Balázs Orbán

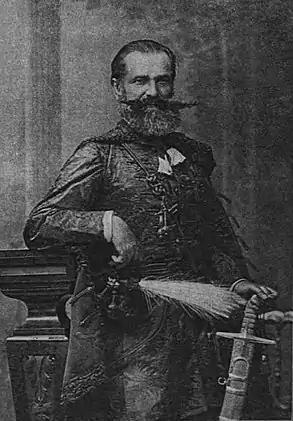
Photo of Baron Balázs Orbán in The Sunday Newspaper, 1890/17th edition

He completed his schooling in Székelyudvarhely, first to a catholic then to a reformed grammar school as he could learn ancient Greek, Math, and History there, but he had left his homeland already in the summer of 1846. He and his family traveled to Constantinople to receive the heritage of his grandmother, Mária Foresti, who was descended from Venice and probably poisoned by Muslims. After long lawsuits he only received a small part of the fabulous fortune, so he learned the craft of watchmaking. Taking the opportunity, he traveled around the Near East. He had got to Egypt, where he climbed the pyramids, in the Holy Land visited the biblical places, met a lot of Hungarian and Romanian “Bedouin” from Transylvania, who escaped the military conscription, traveled around Asia Minor, studied the ancient Greek cultural remains, wrote admiringly about the revolution of the Greek people. He later published his Eastern adventures in six volumes, entitled Traveling in the East. As a result of what he has seen here, he had adopted strongly anti-clerical views, which he has voiced in several of his works.